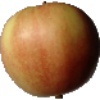
Label: Apple Red 2